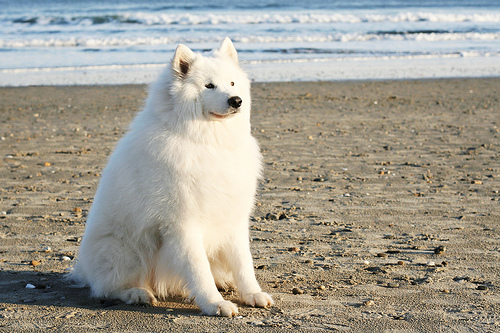
Breed: samoyed